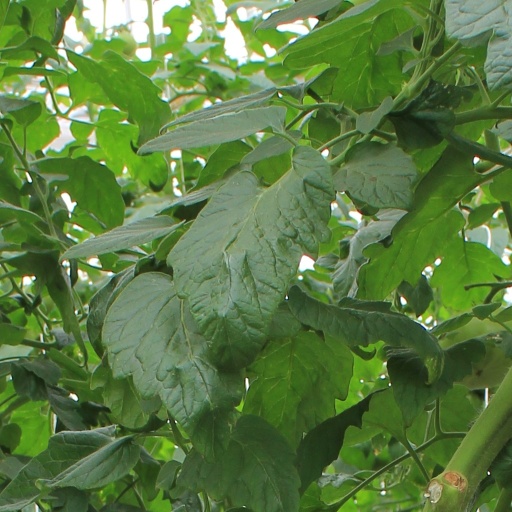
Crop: tomato